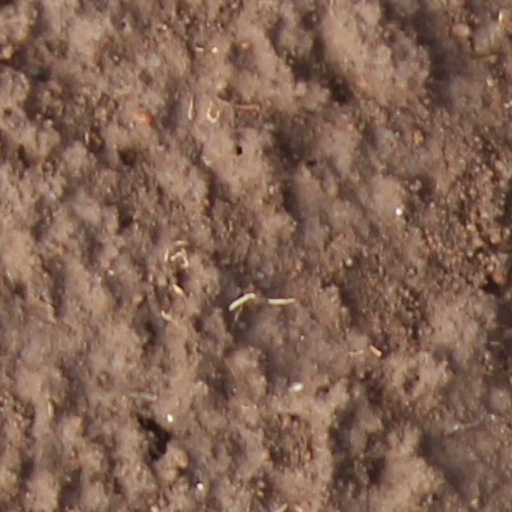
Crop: wheat